Ford Festiva

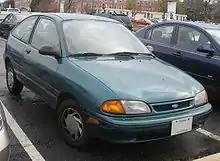
1994–1996 Ford Aspire three-door

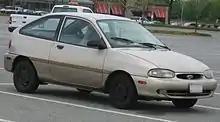
1997 Ford Aspire three-door

The Ford Aspire was sold in North America from 1994 until 1997. It was the replacement for the Ford Festiva. It was the first car in its class to have dual airbags standard and anti-lock brakes optional. It came in two and four door body styles, both hatchbacks. The 2-door was available in base and SE trim while the 4-door was only available in base trim. The SE model offered a sporting package that consisted of fog lights, rear spoiler, alloy wheels, blue face instrument cluster with tachometer, and upgraded interior trim. The Aspire had very few options for the base model: cassette player, automatic transmission, rear defrost and wiper, alloy wheels, and a comfort and convenience package that had several minor interior upgrades. Due to slow sales the SE model was dropped after 1995 along with all of its optional equipment. The base model also lost its optional alloy wheels and rear wiper. The performance with the automatic was slower than the manual, with 0–60 mph times of 16.2 seconds. Power steering was only available with the 5-door automatic. The Aspire was given a facelift in 1997 with redesigned front and rear bumpers, a new radio, and new seat facings. The Aspire was discontinued after 1997, due to slow sales.